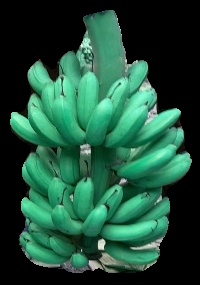
Variety: rasbale
Grade: grade1